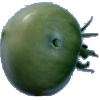
Label: Tomato not Ripened 1